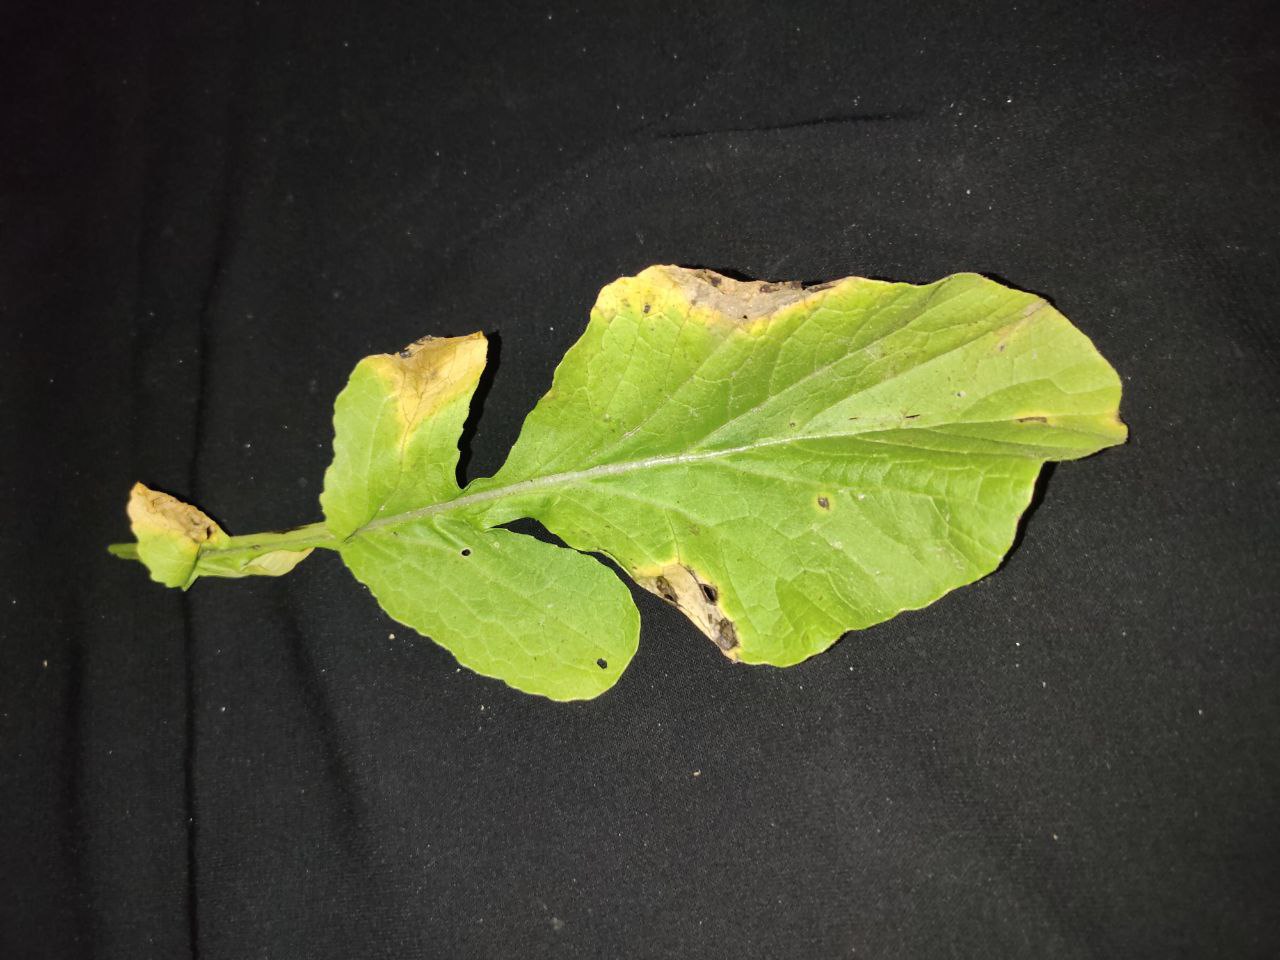
Label: Downey mildew